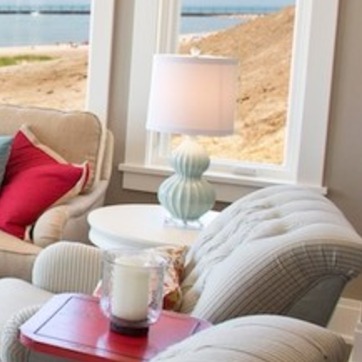
Material: ceramic